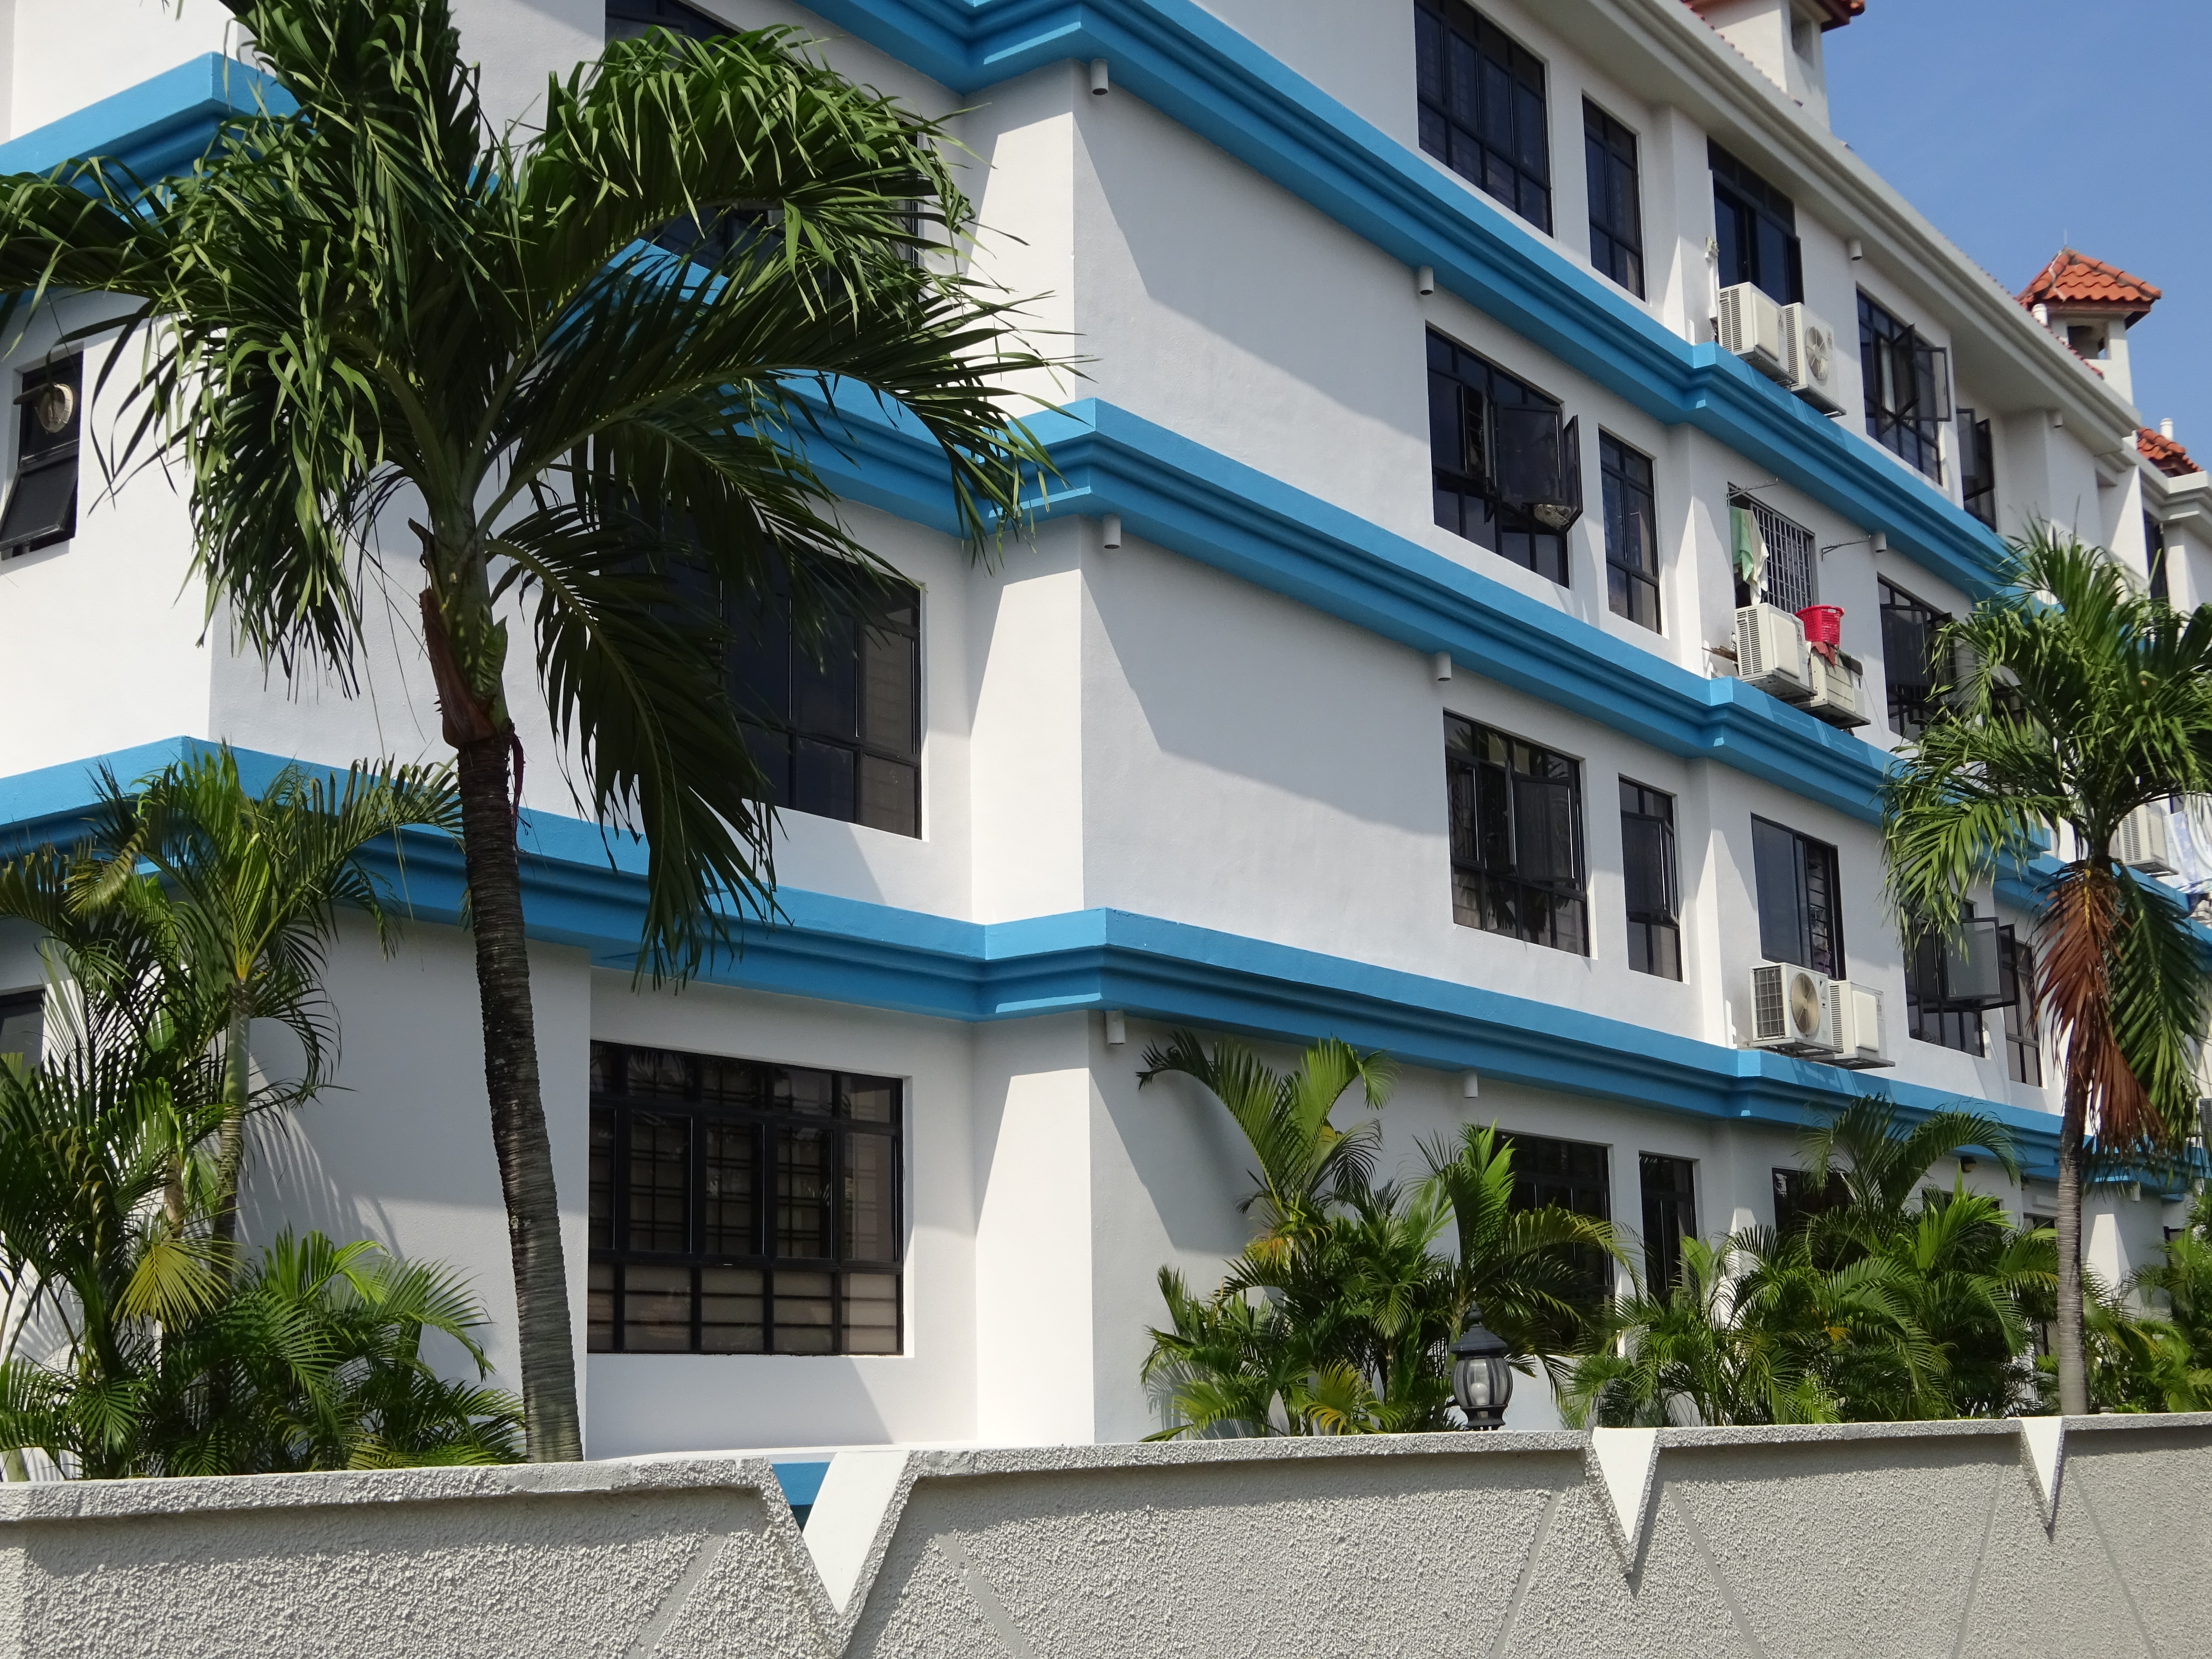
buildings, life, living, city, street, daytime, property, building, window, azure, tree, plant, arecales, architecture, condominium, urban design, neighbourhood, residential area, real estate, facade, commercial building, metropolitan area, mixed use, apartment, palm tree, house, home, room, official residence, balcony, electric blue, vacation, tourism, eco hotel, estate, mansion, leisure, sky, roof, composite material, resort